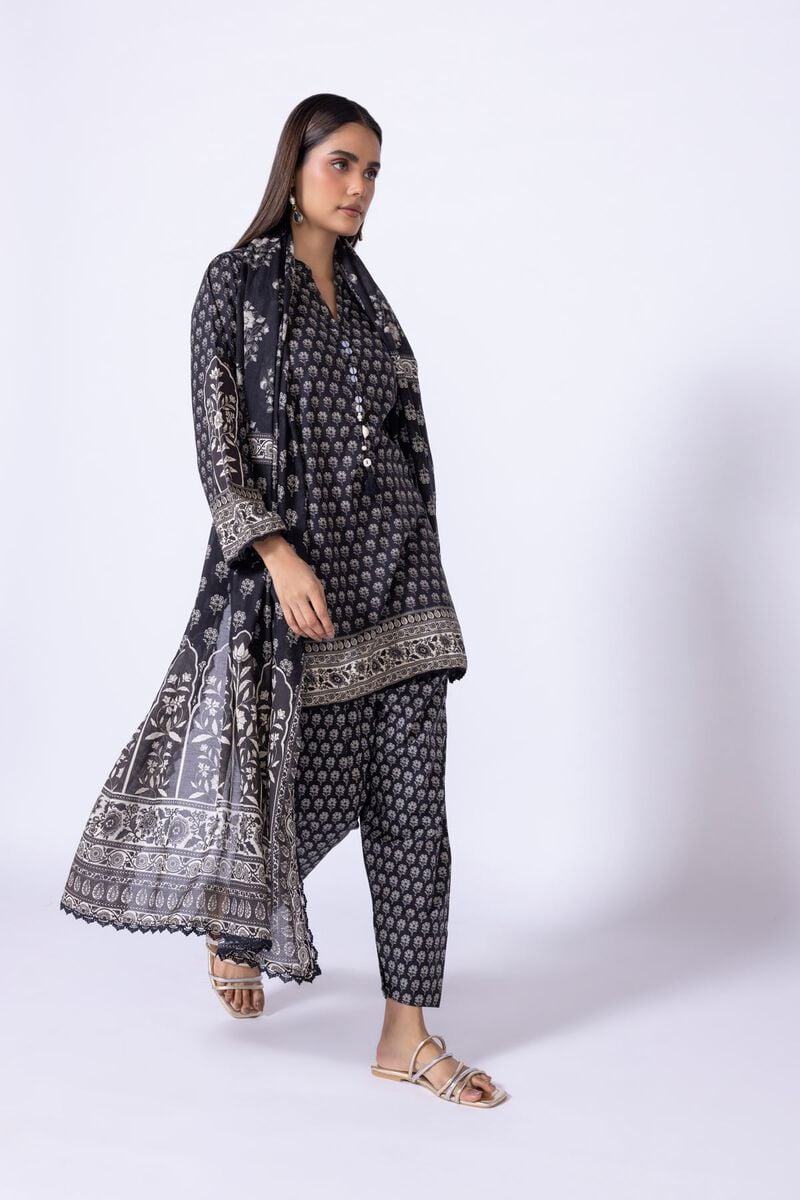
black multi kurta pants